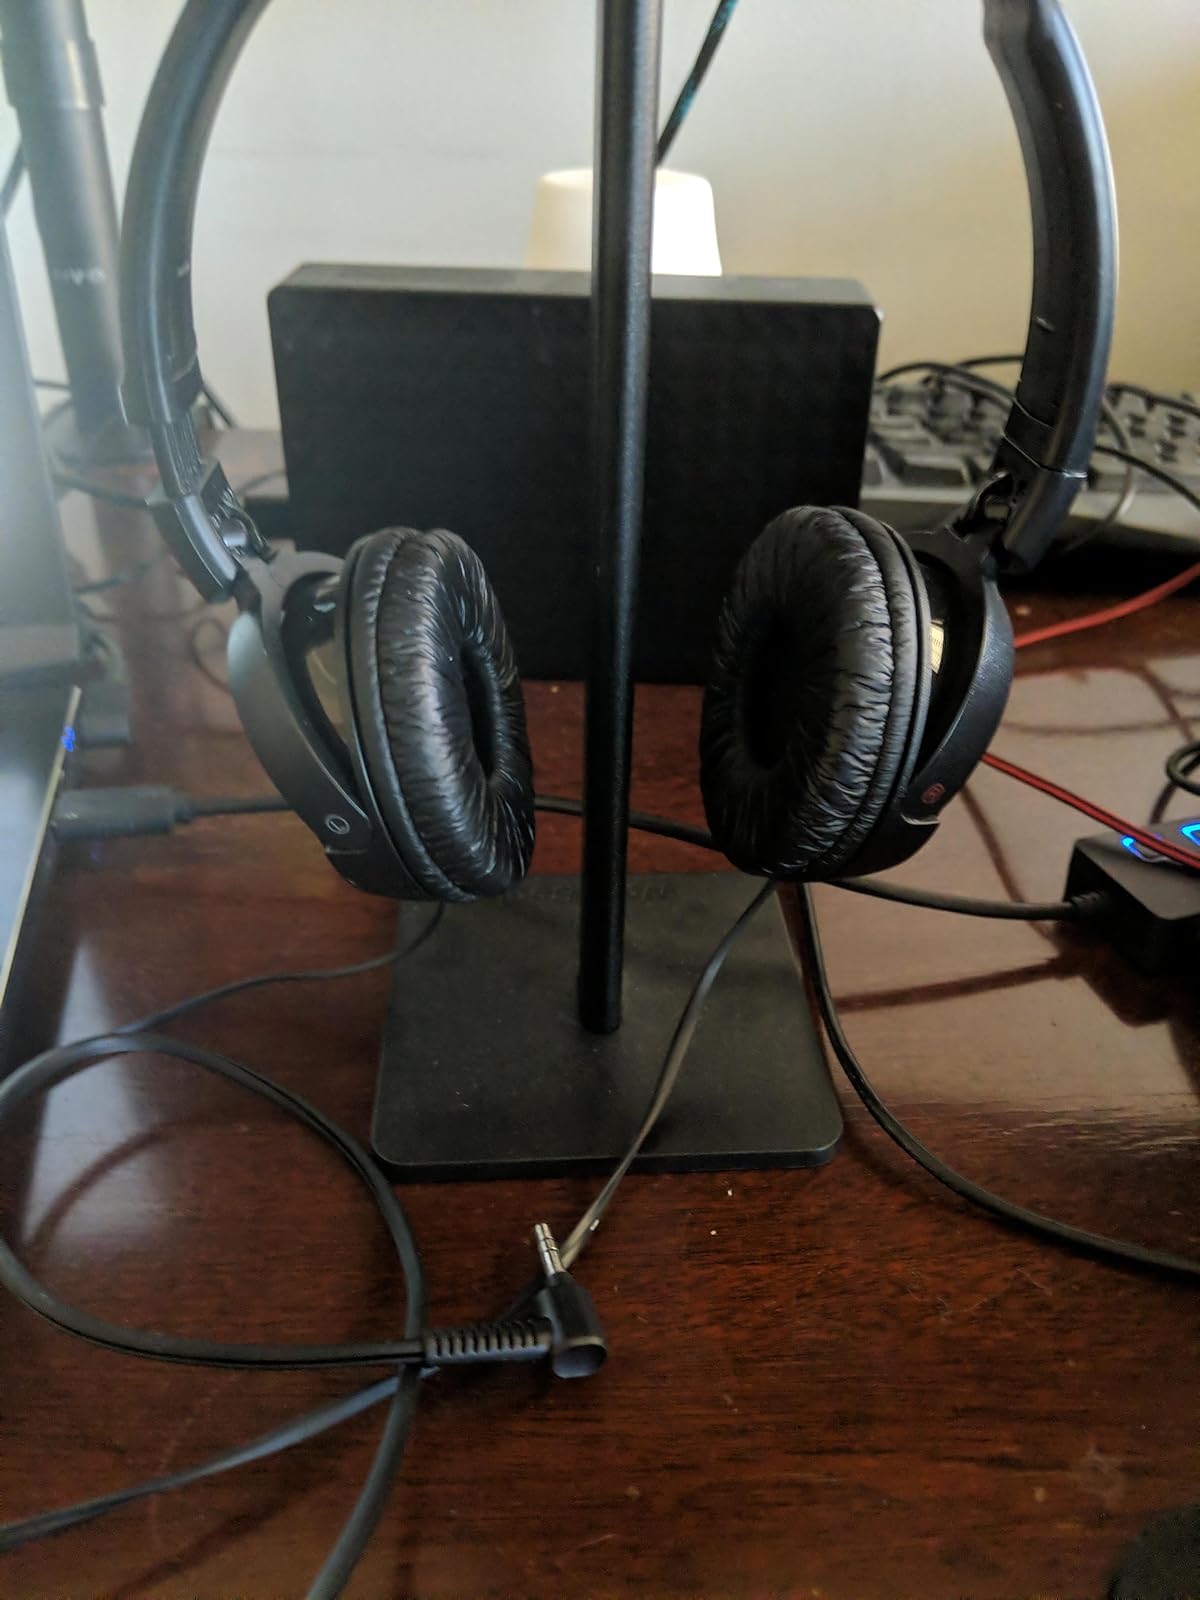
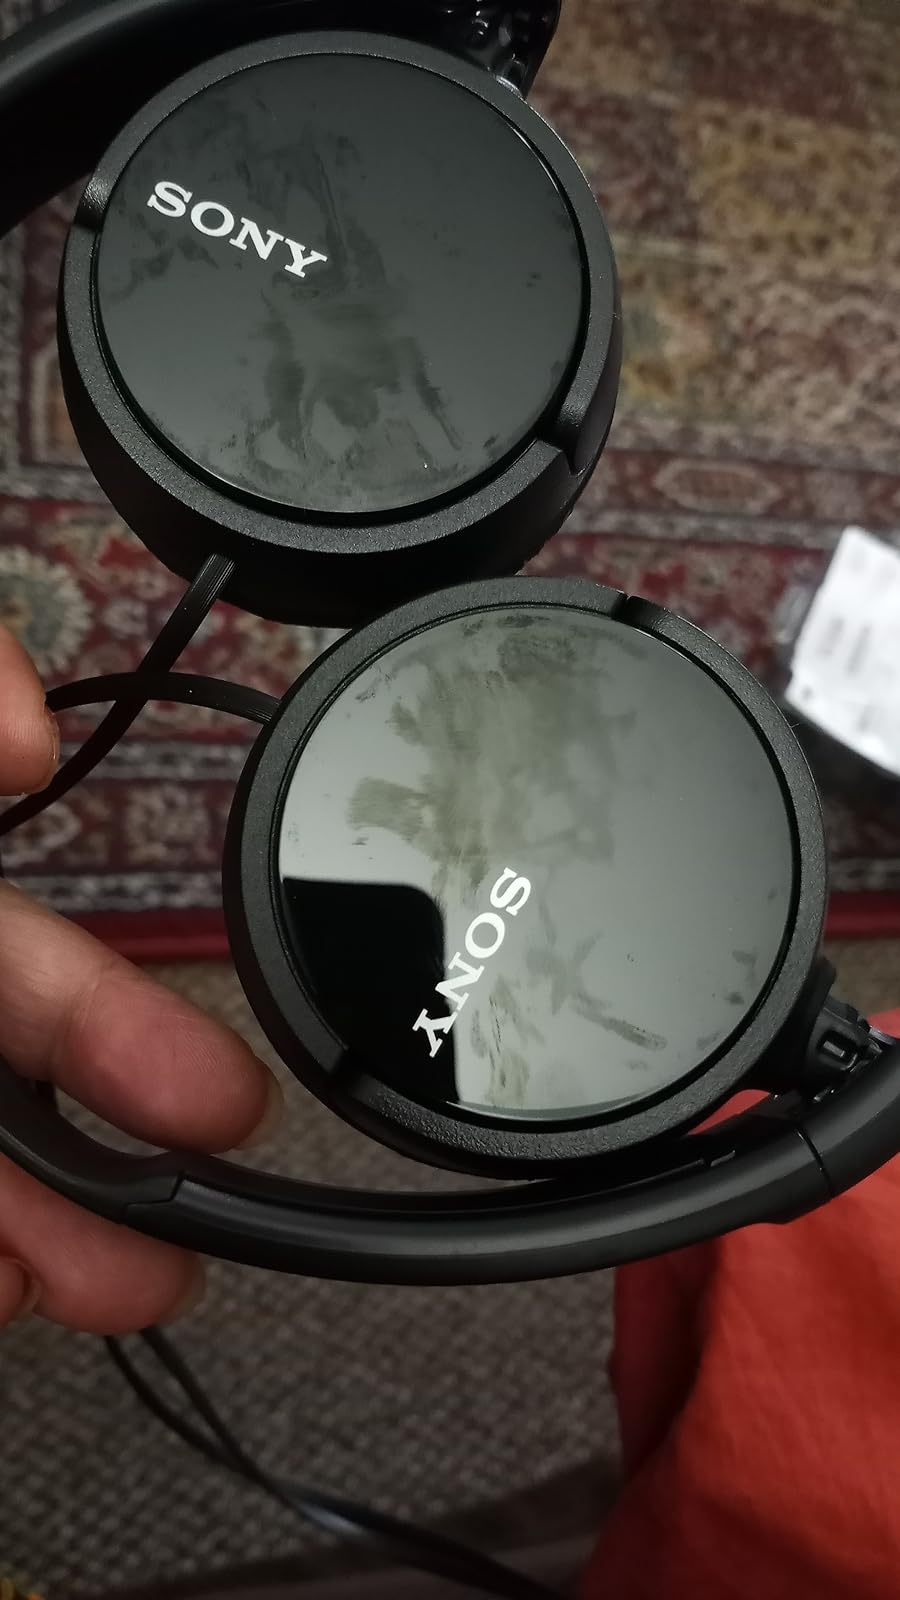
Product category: headphones
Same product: yes